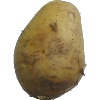
Label: white_potato